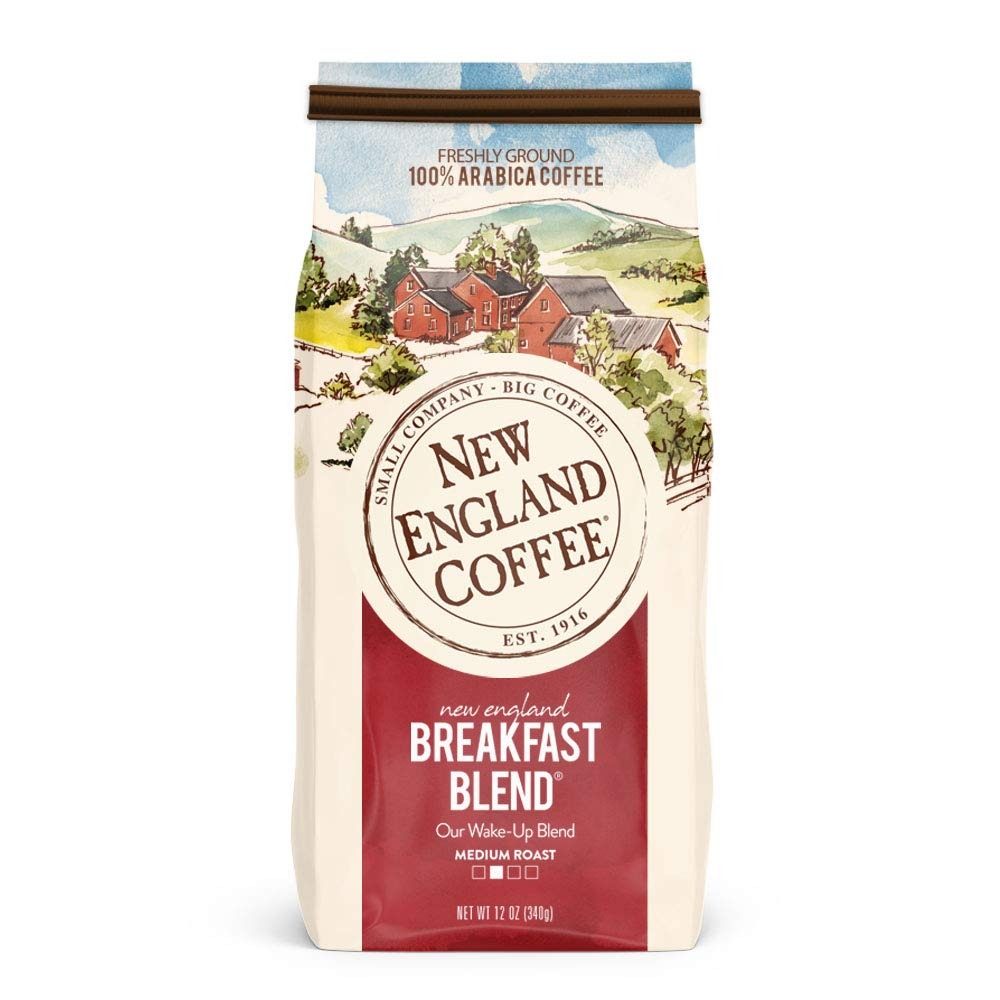
Item Name: New England Coffee Breakfast Blend Medium Roast Ground Coffee, 12oz Bag (Pack of 1)
Bullet Point 1: Breakfast Blend Coffee: Our signature wake me up medium roast delivers a hearty cup of coffee Featuring the finest beans from Africa, Central and South America for an amazing aroma and rich taste
Bullet Point 2: Ground Coffee: Made of 100% Arabica coffee. Gluten free and Certified Kosher ground coffee. Use only fresh water when brewing the coffee grounds for smooth taste and flavor
Bullet Point 3: Small Batch Roast: Sourced from the finest coffee growing regions, our premium coffees are always 100% Arabica coffee beans, which are small-batch roasted for consistently balanced flavor every time
Bullet Point 4: Family Tradition: For more than 100 years, New England Coffee has roasted our premium coffee the same time tested way right in New England. So you can count on deliciously consistent flavor cup after cup, sip after sip
Bullet Point 5: Sustainability: With the changing climate in mind, our Sustainable Cup Project is designed to plant a better tomorrow. Results provide social, economic and environmental enhancements for farmers and their communities
Value: 12.0
Unit: Ounce

Price: 7.79